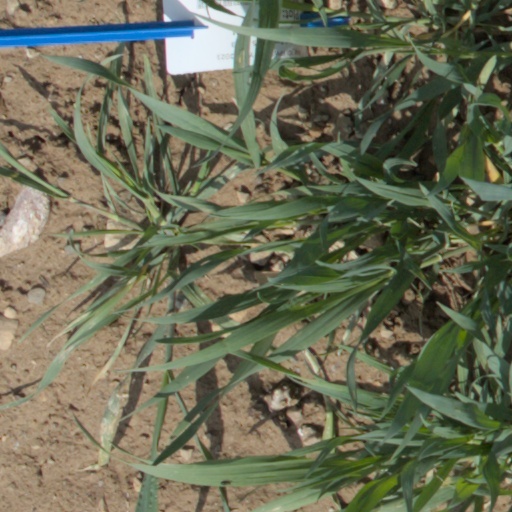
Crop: wheat